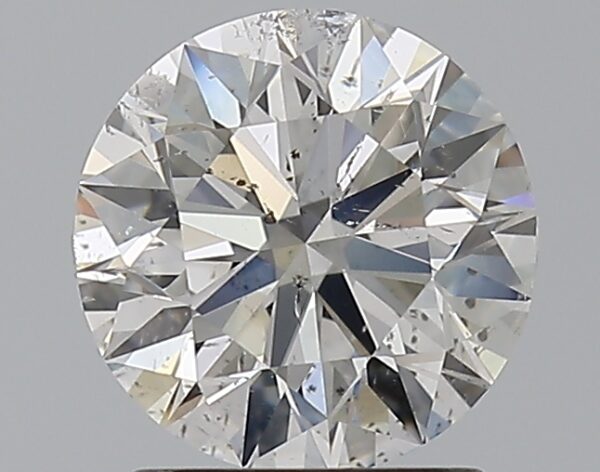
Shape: round
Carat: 1.5
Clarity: SI2
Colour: G
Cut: EX
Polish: EX
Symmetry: EX
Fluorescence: M
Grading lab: GIA
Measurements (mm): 7.27 x 7.32 x 4.55